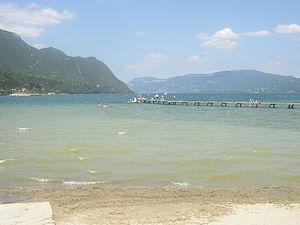
Cette liste comprend toutes les plages présentes sur les rives du lac du Bourget, le plus grand lac naturel de France, situé dans le département de la Savoie en région Auvergne-Rhône-Alpes.